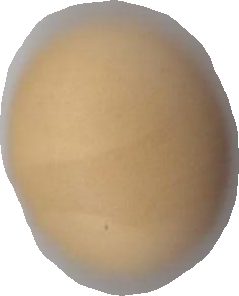
Variety: Dega